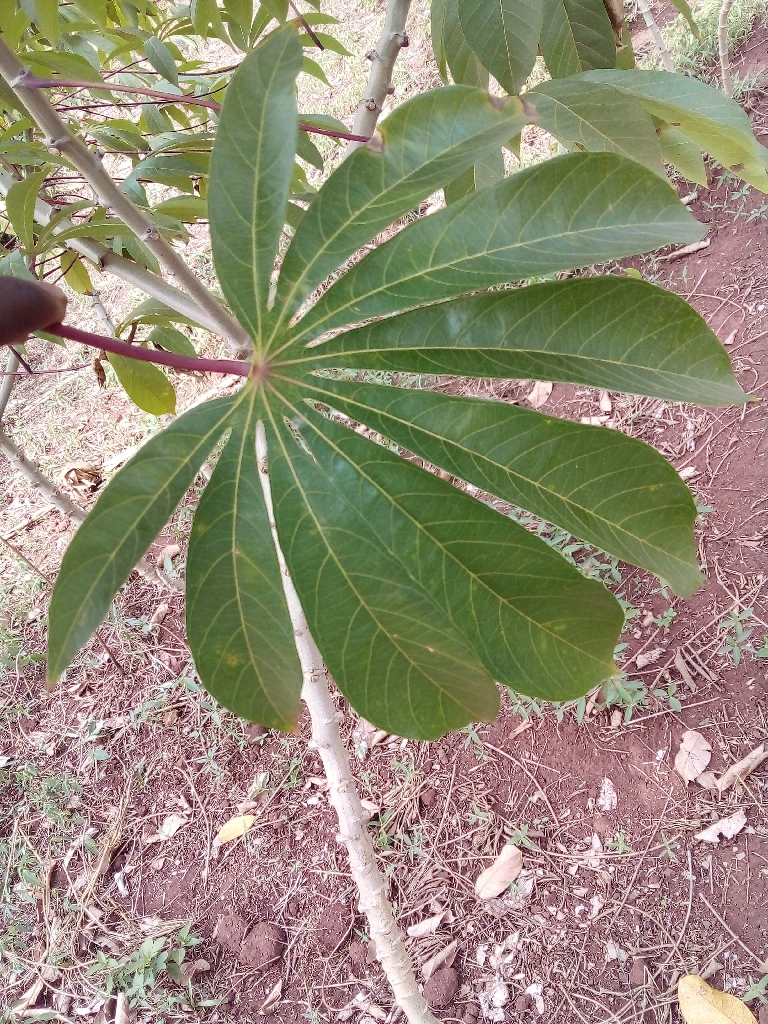
Label: healthy